Skagway Historic District and White Pass

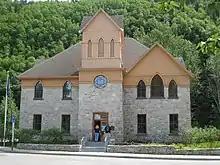
Skagway Museum. This building was originally a gold-rush-era college. Later it became a Federal courthouse and jail. The Skagway city hall and museum have occupied the building since 1961.

The Arctic Brotherhood Hall (1899), its front covered with driftwood, is one of the contributing buildings.